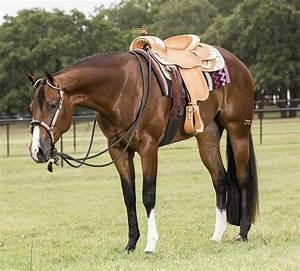
horse